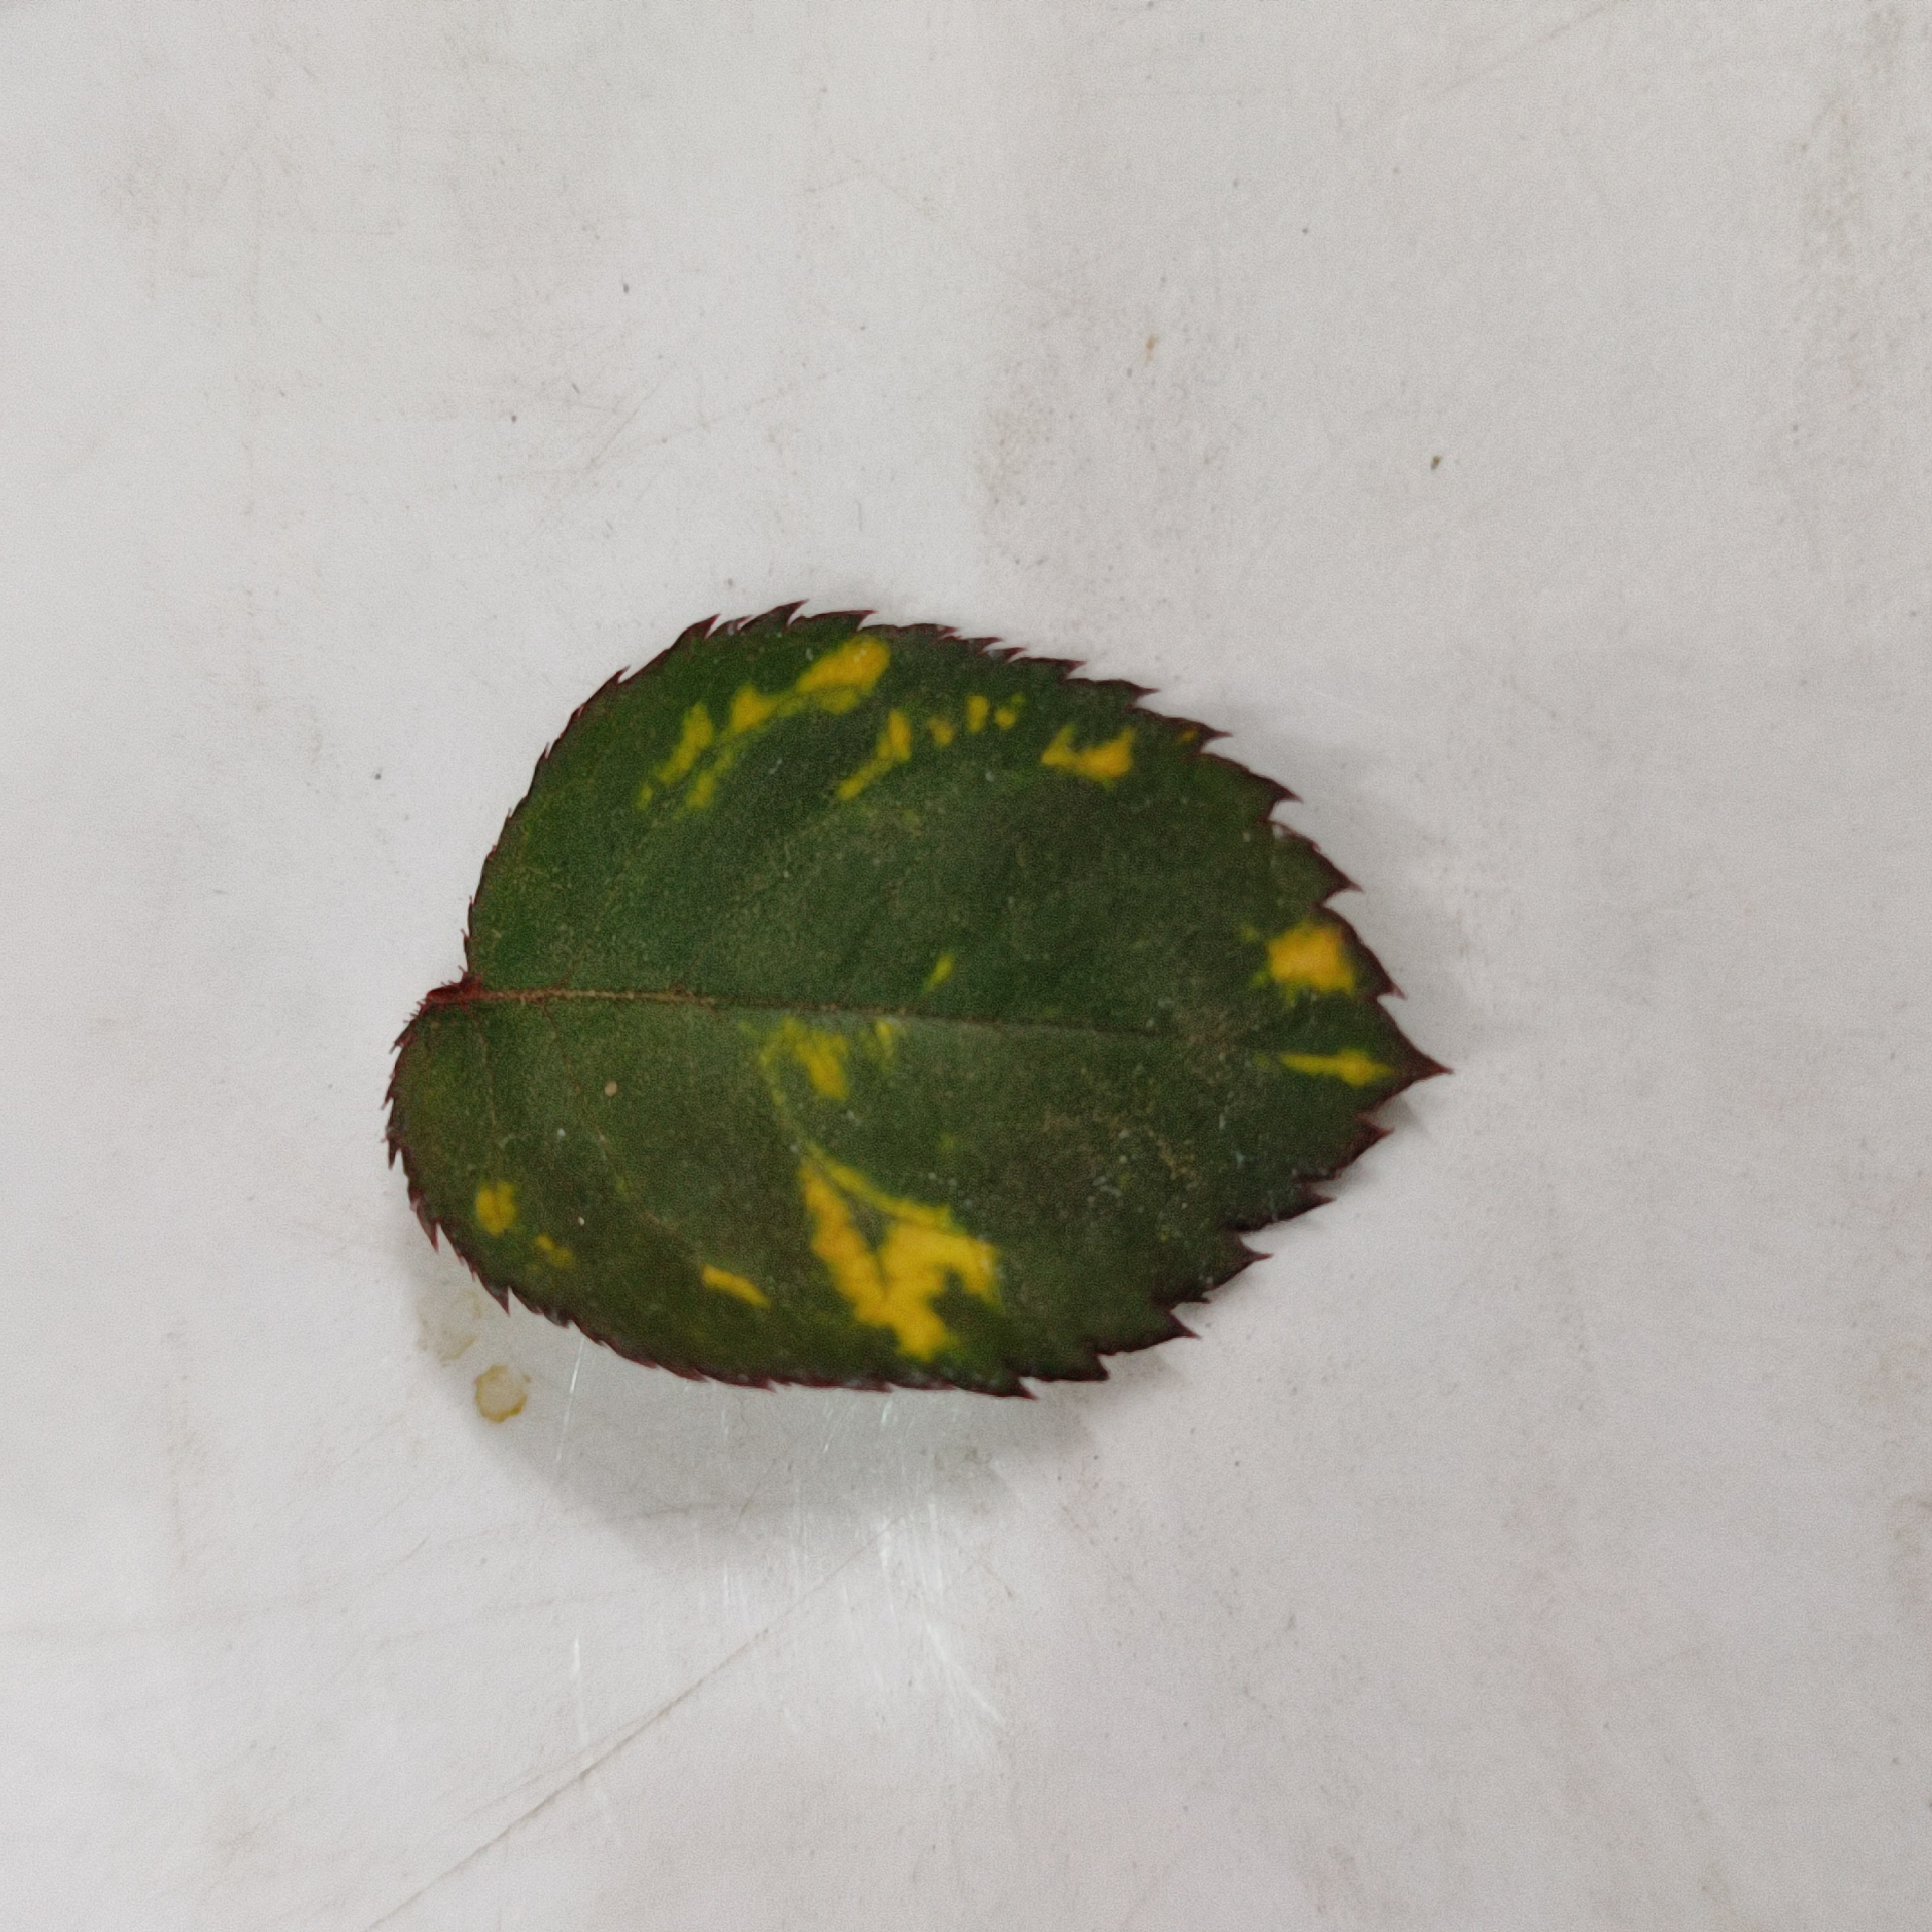
Label: Yellow Mosaic Virus